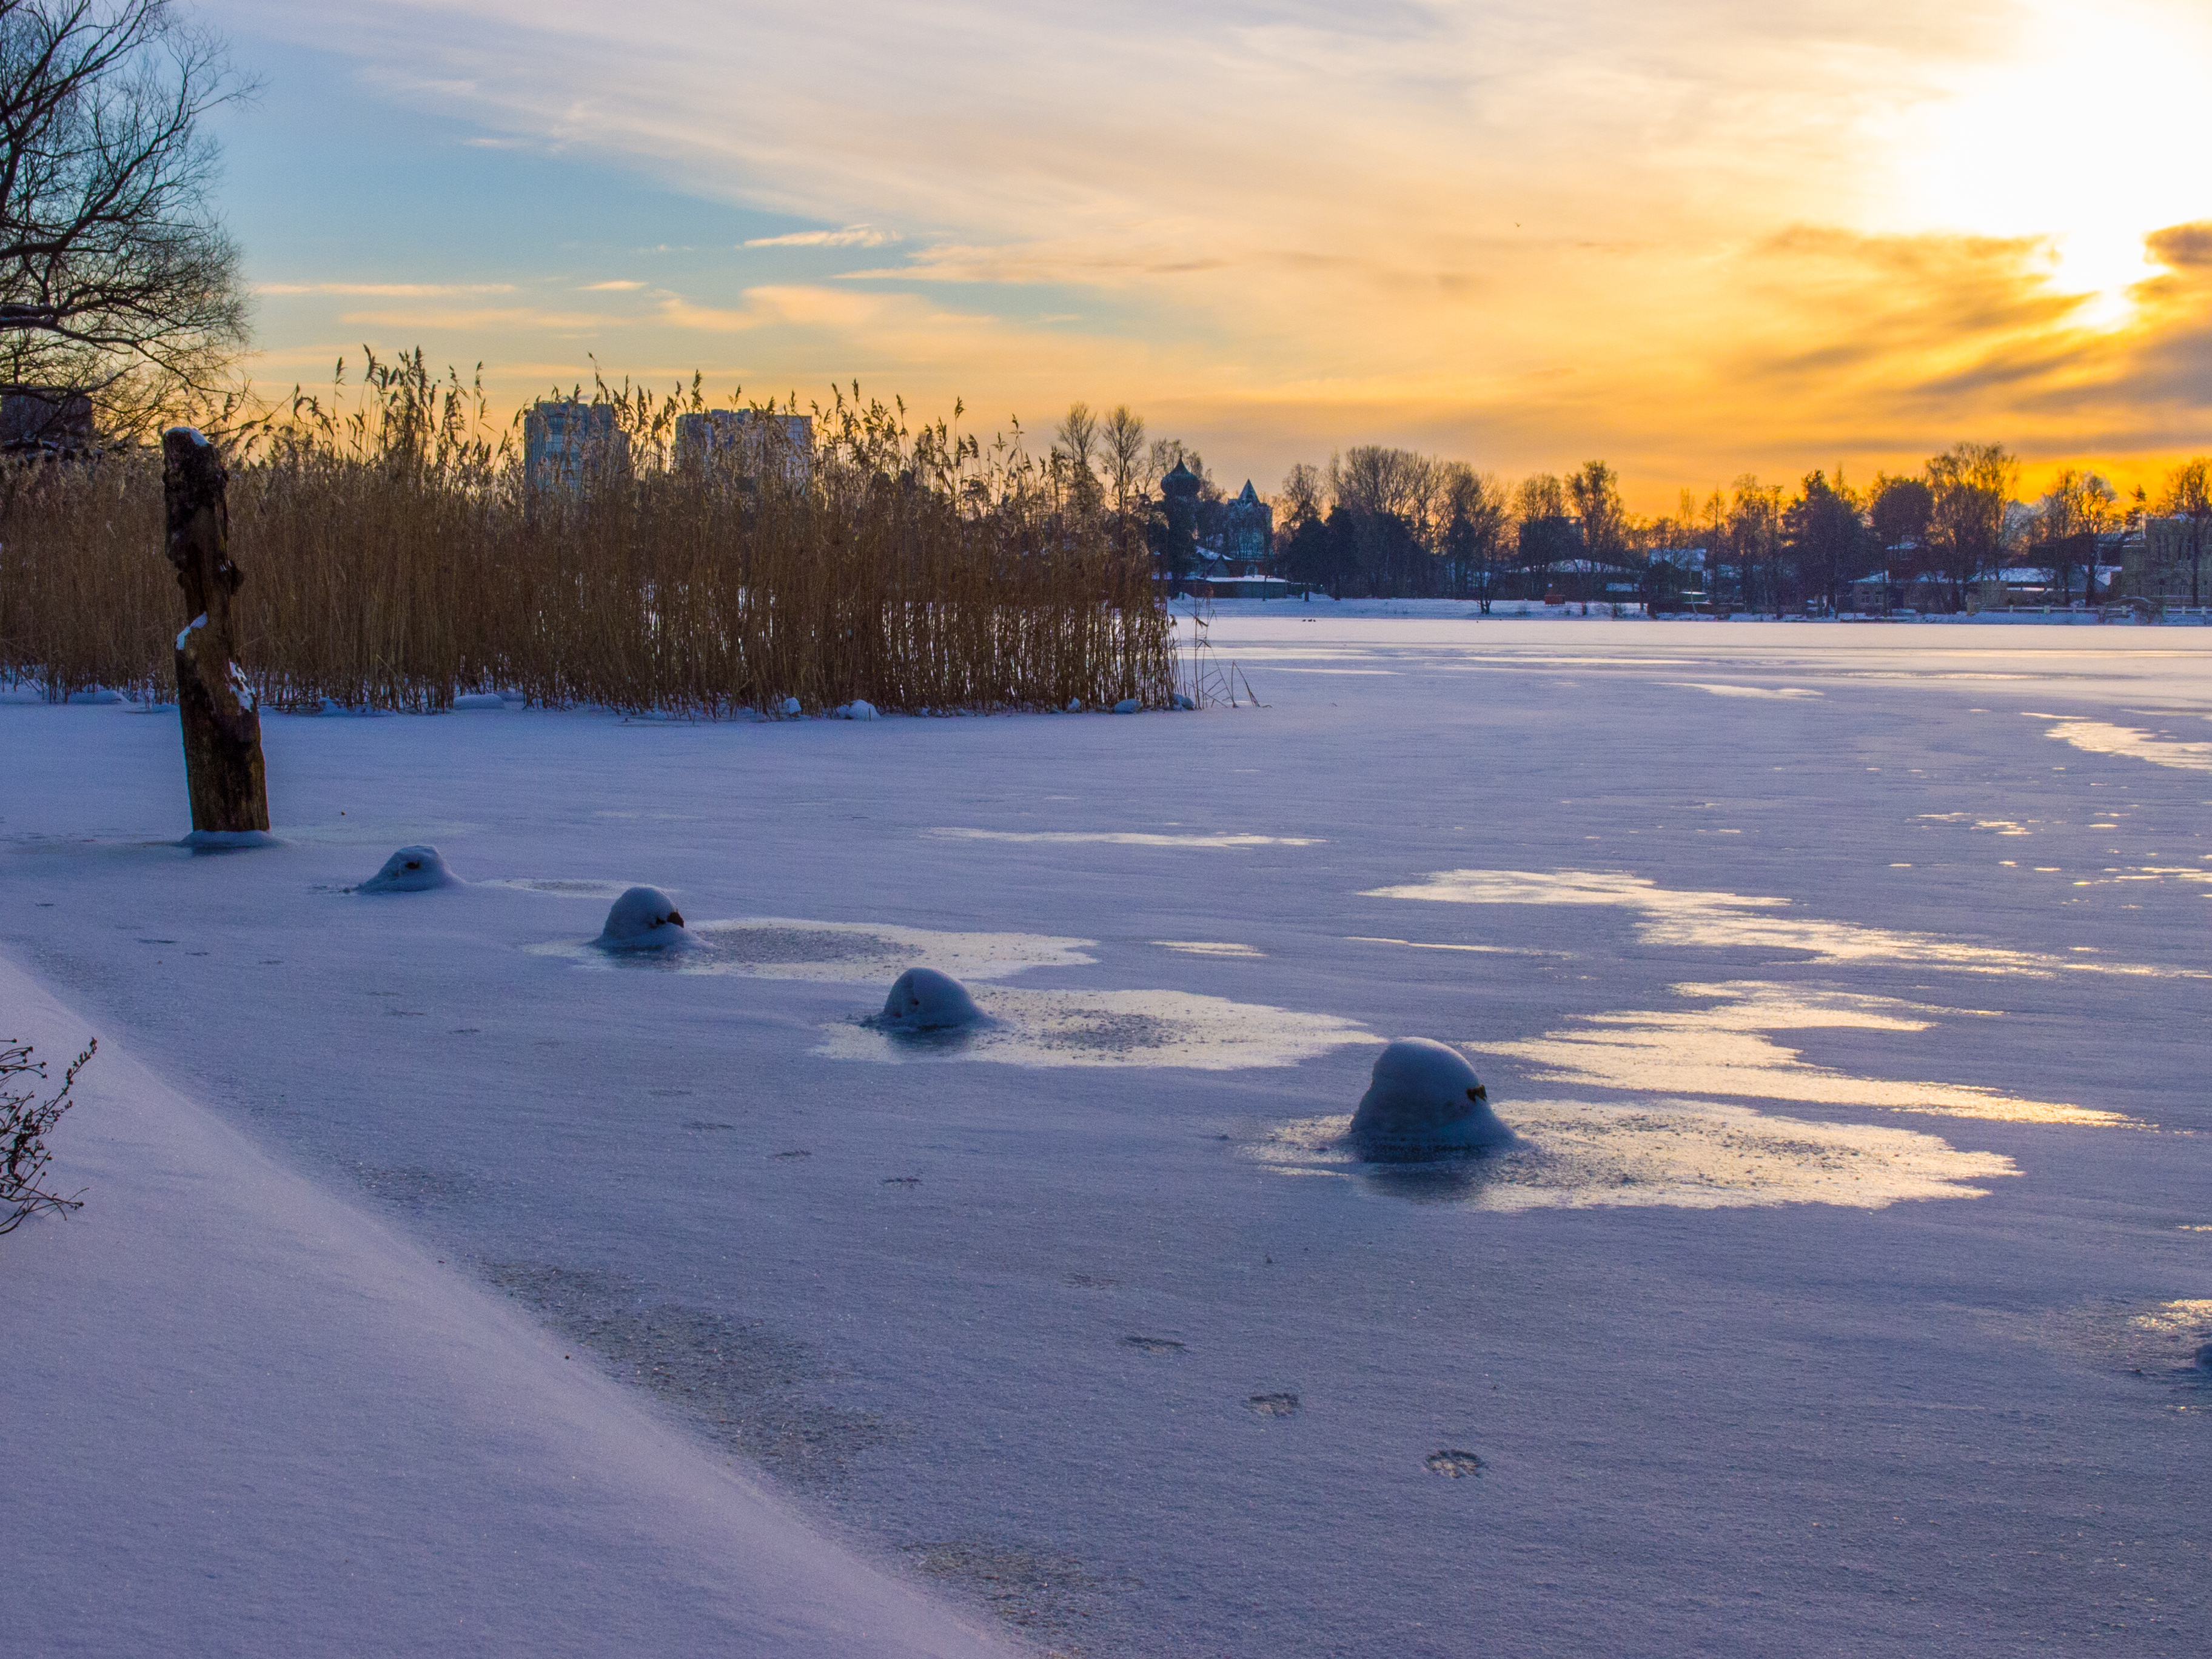
images, cloud, sky, atmosphere, daytime, plant, snow, natural landscape, tree, branch, dusk, water, body of water, atmospheric phenomenon, biome, freezing, horizon, landscape, afterglow, sunset, wood, cumulus, sunrise, calm, reflection, frost, red sky at morning, winter, wilderness, electric blue, dawn, meteorological phenomenon, evening, ocean, forest, lake, shadow, grass, reservoir, ice cap, arctic, ice, rock